Colin Greening

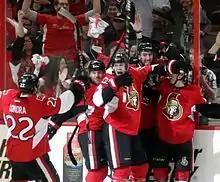
Greening scored the game-winning goal in double overtime for the Ottawa Senators in game three during the 2013 Stanley Cup playoffs against the Pittsburgh Penguins.

After graduating from Cornell in 2010, Greening joined the Binghamton Senators of the American Hockey League (AHL), the top minor league affiliate of the Ottawa Senators. He made his NHL debut on February 1, 2011, in a game in Newark against the New Jersey Devils. On March 3, 2011, Greening scored his first career NHL goal against the Atlanta Thrashers in a 3–1 Ottawa victory. On May 19, 2011, Greening was signed to a three-year, one-way contract by the Senators that will pay him $700,000 in 2011–12, $800,000 in 2012–13, and $950,000 in 2013–14.